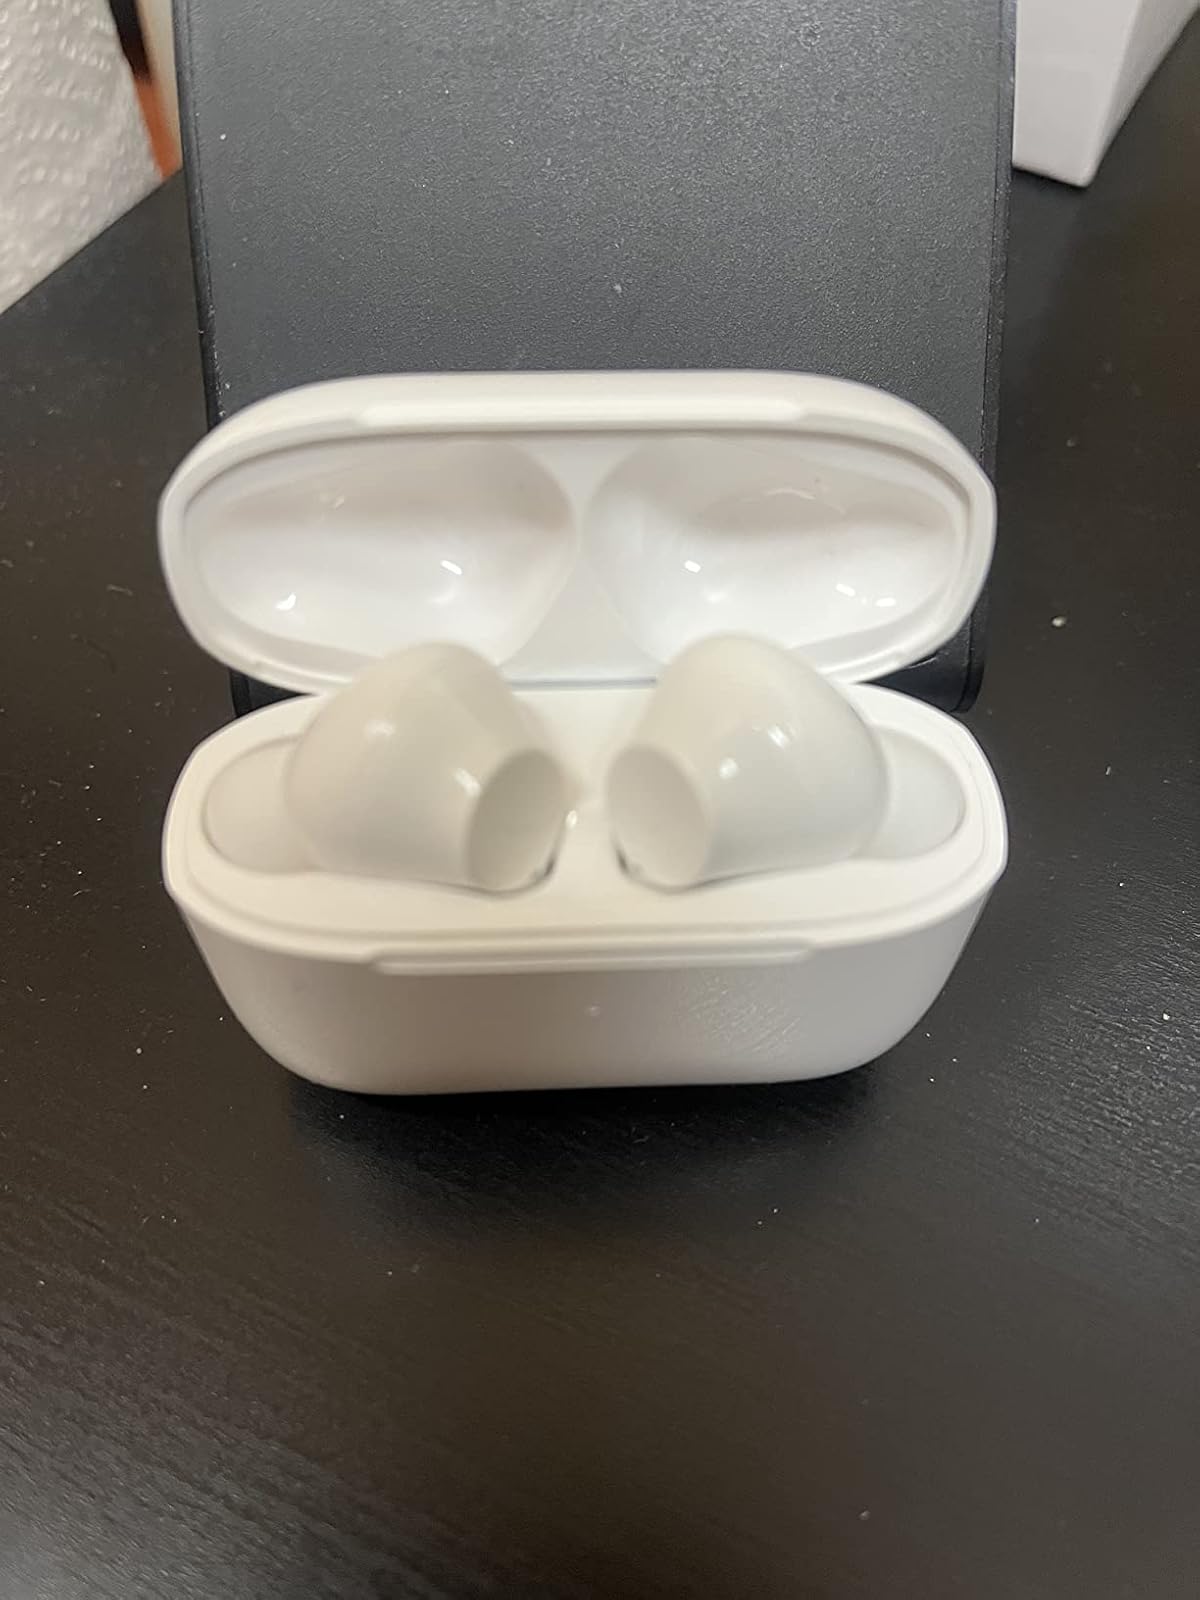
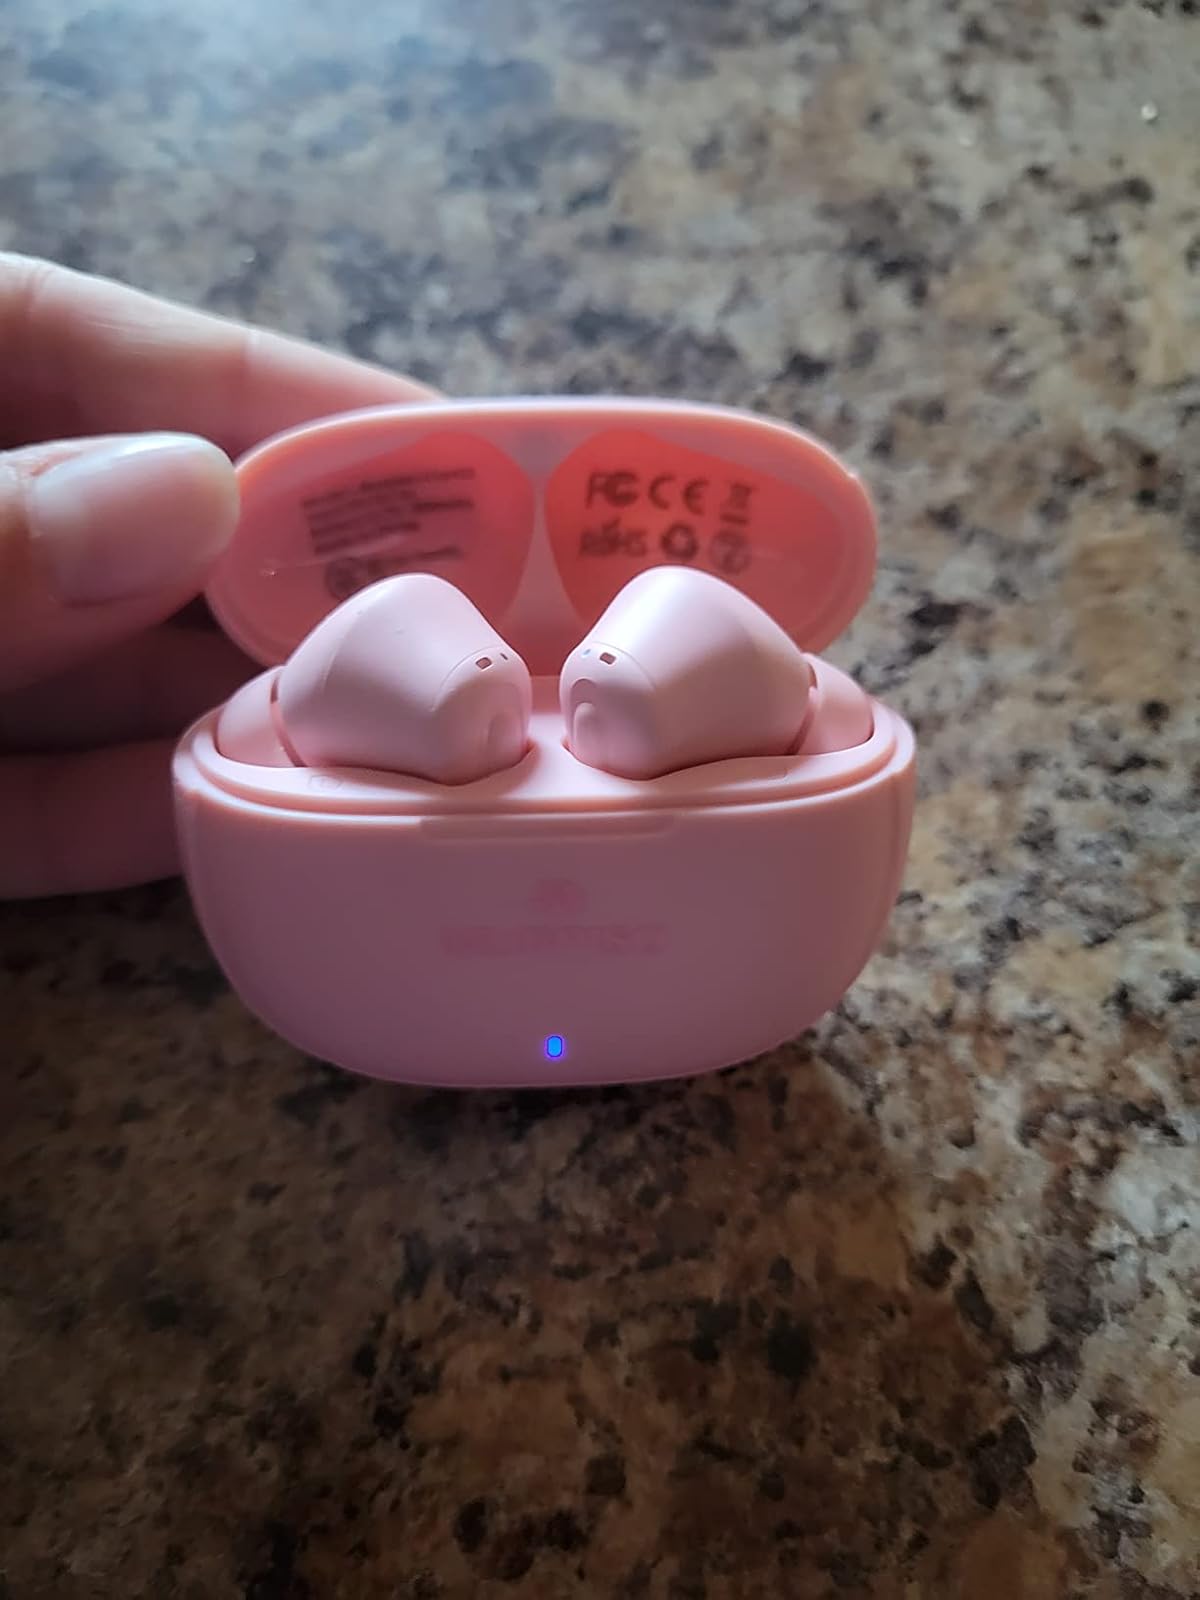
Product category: earbuds
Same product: no